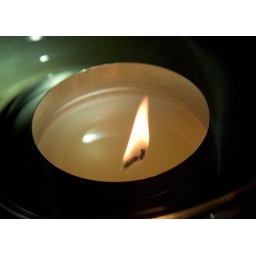
Scented candle floating in a bowl of water